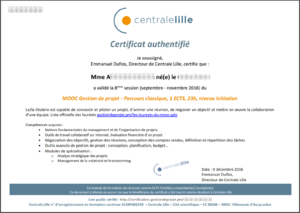
Certificat délivrant un ECTS du MOOC GdP8 - spécimen
Inauguré en janvier 2013, le MOOC Gestion de Projet ou MOOC GdP a été la première formation en ligne ouverte à tous certificative en France. Elle est aussi la plus régulièrement renouvelée : depuis sa première édition, 2 sessions par an sont organisées soit 14 sessions en date de septembre 2019. En août 2019, le MOOC GdP totalisait 220.584 inscriptions et plus de 38.000 certifiés, et avait collecté de nombreuses learning analytics à des fins de recherche en sciences de l’éducation. Les vidéos et ressources pédagogiques produites par l'équipe et les apprenants sont placées sous diverses variantes de licence Creative Commons.